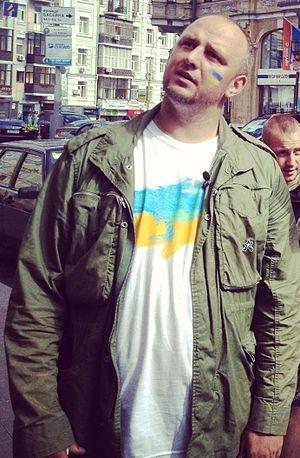
The Voice of Ukraine est la version ukrainienne de l'émission musicale The Voice lancée en 2010 par John de Mol. Elle est diffusée depuis le 22 mai 2011 sur la chaîne 1+1.